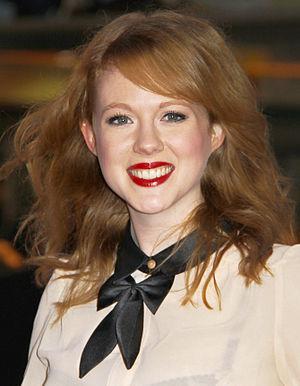
Cet article présente les principaux personnages de la série Sons of Anarchy.